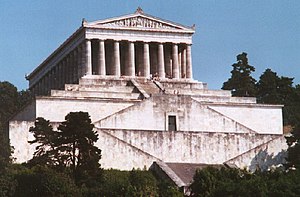
Donaustauf
Walhalla i dag
Donaustauf er en lille markedsby i Bayern i Tyskland. Den ligger ved Donau, 5 km øst for Regensburg på kanten af Bayerischer Wald. Der var 3.700 indbyggere i 2009.